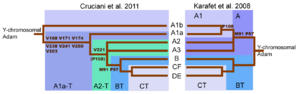
En génétique humaine, l’haplogroupe A est un haplogroupe du chromosome Y. L’haplogroupe A dont l’origine et la plus grande diversité se trouvent en Afrique est également le plus ancien des haplogroupes. Il réfère un groupe de lignages du chromosome Y qui fut la première branche issue de la racine de la phylogénie du chromosome Y des humains actuels. Les mutations qui définissent l'haplogroupe A, seraient arrivées dans les chromosomes Y de quelques-uns des premiers descendants de l'Adam chromosomique, incluant au moins un de ses fils. Noter qu'une variante archaïque apportée par hybridation définit un haplogroupe distinct dénommé A00.